Delhi IT Park

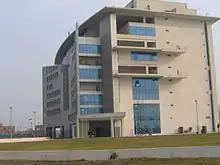
Delhi IT Park Block 1

The Delhi IT Park is an IT park complex developed by Delhi Metro Rail Corporation (DMRC). It is a Software Technology Park situated in Shastri Park close to the metro station. The IT Park complex comprises three separate blocks. The IT Park Block 1 has been operational since April 2005. The construction of the IT Park Block 2 has been completed and IT Park Block 3 has been operational since August 2011.